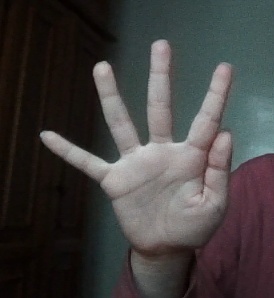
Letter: sheen